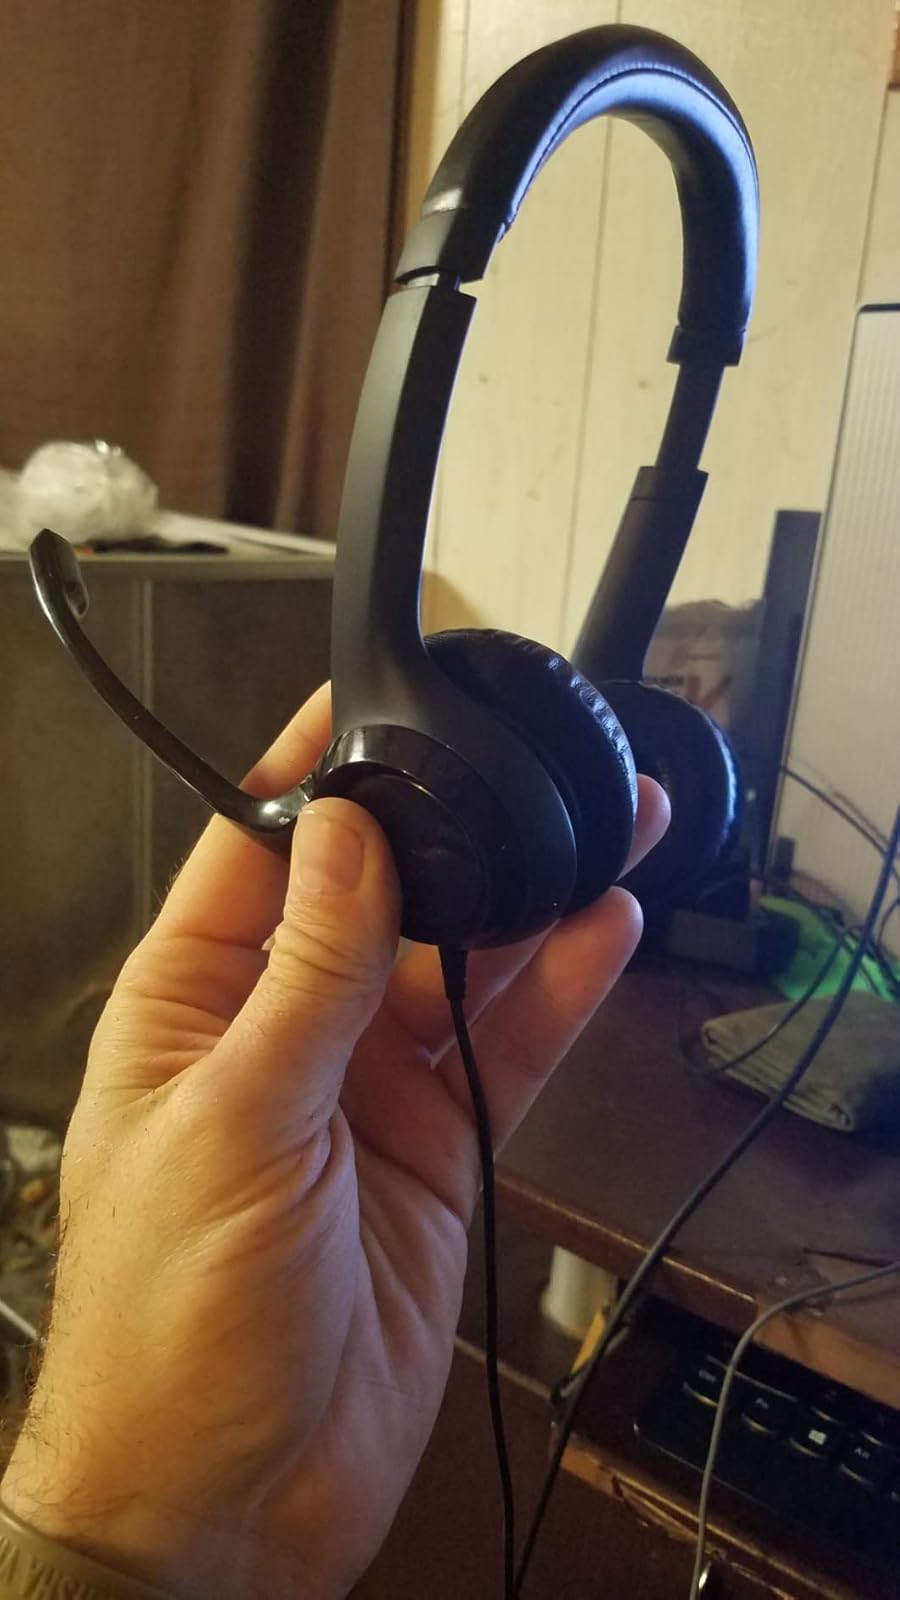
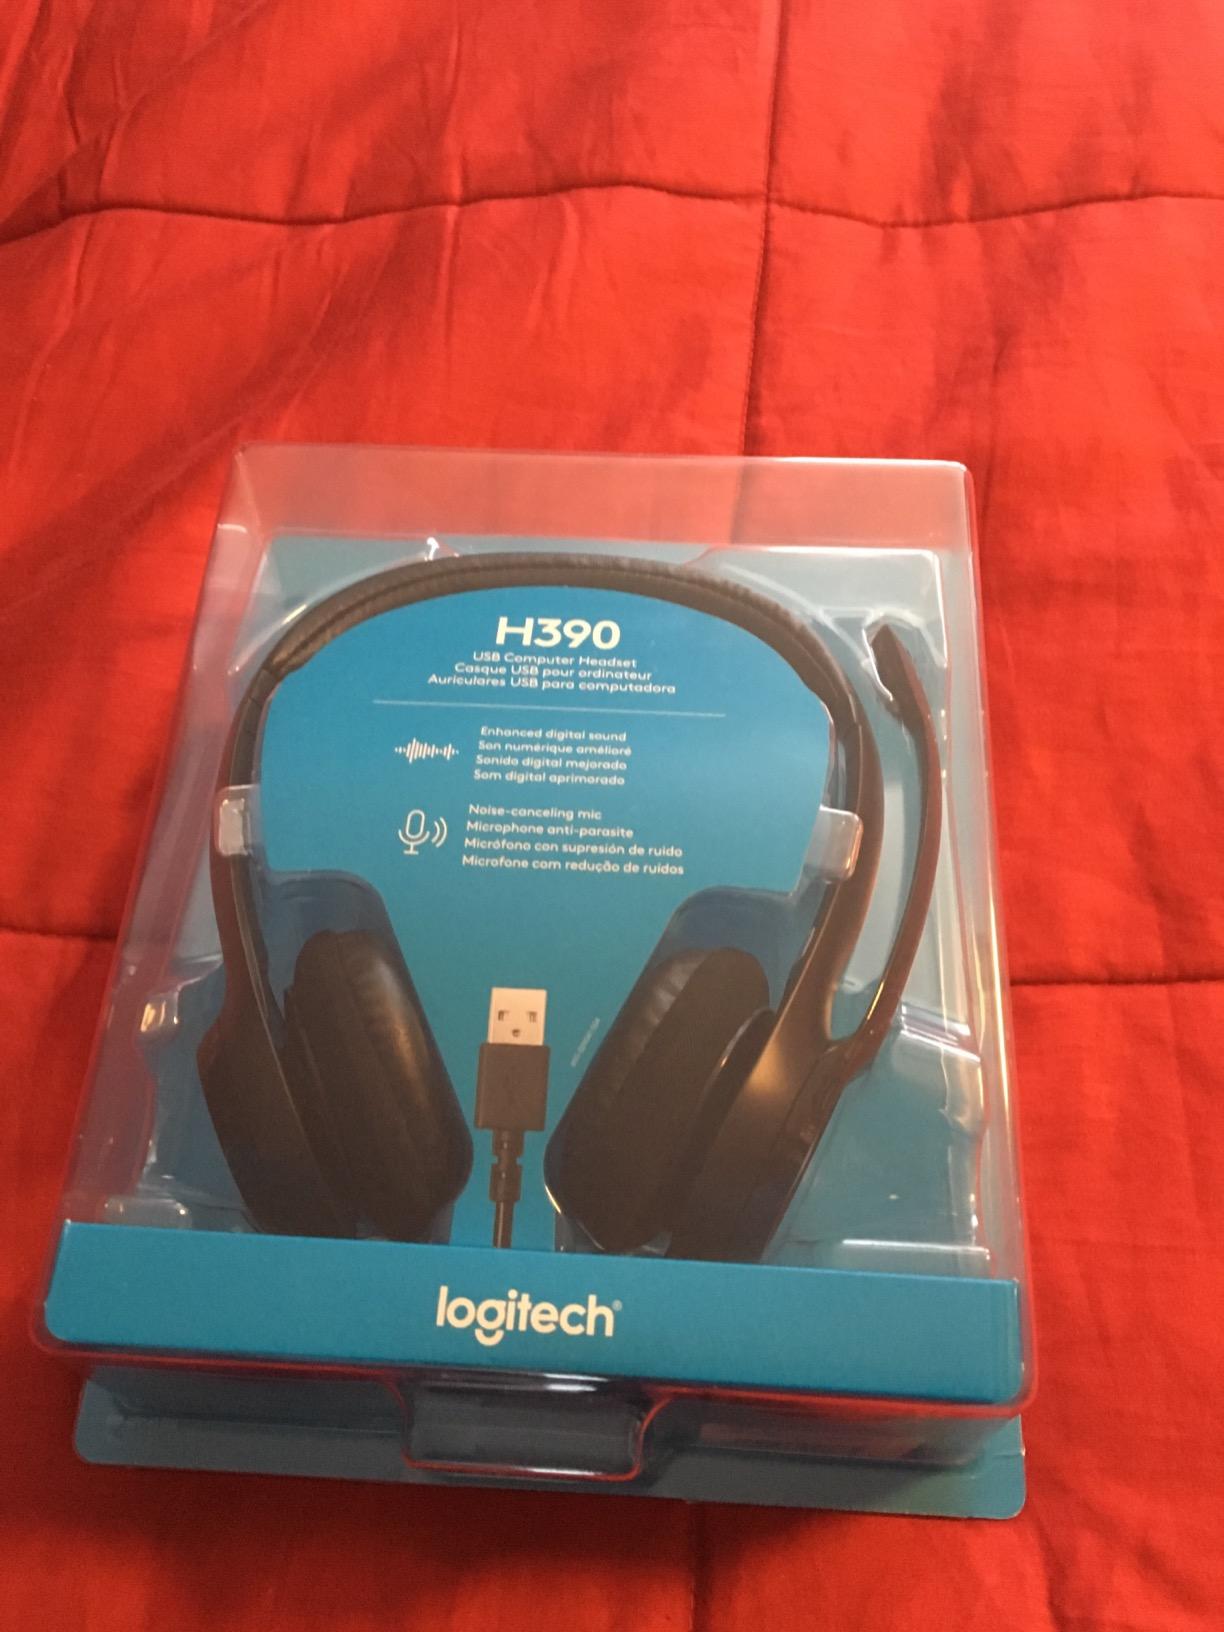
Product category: headphones
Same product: yes